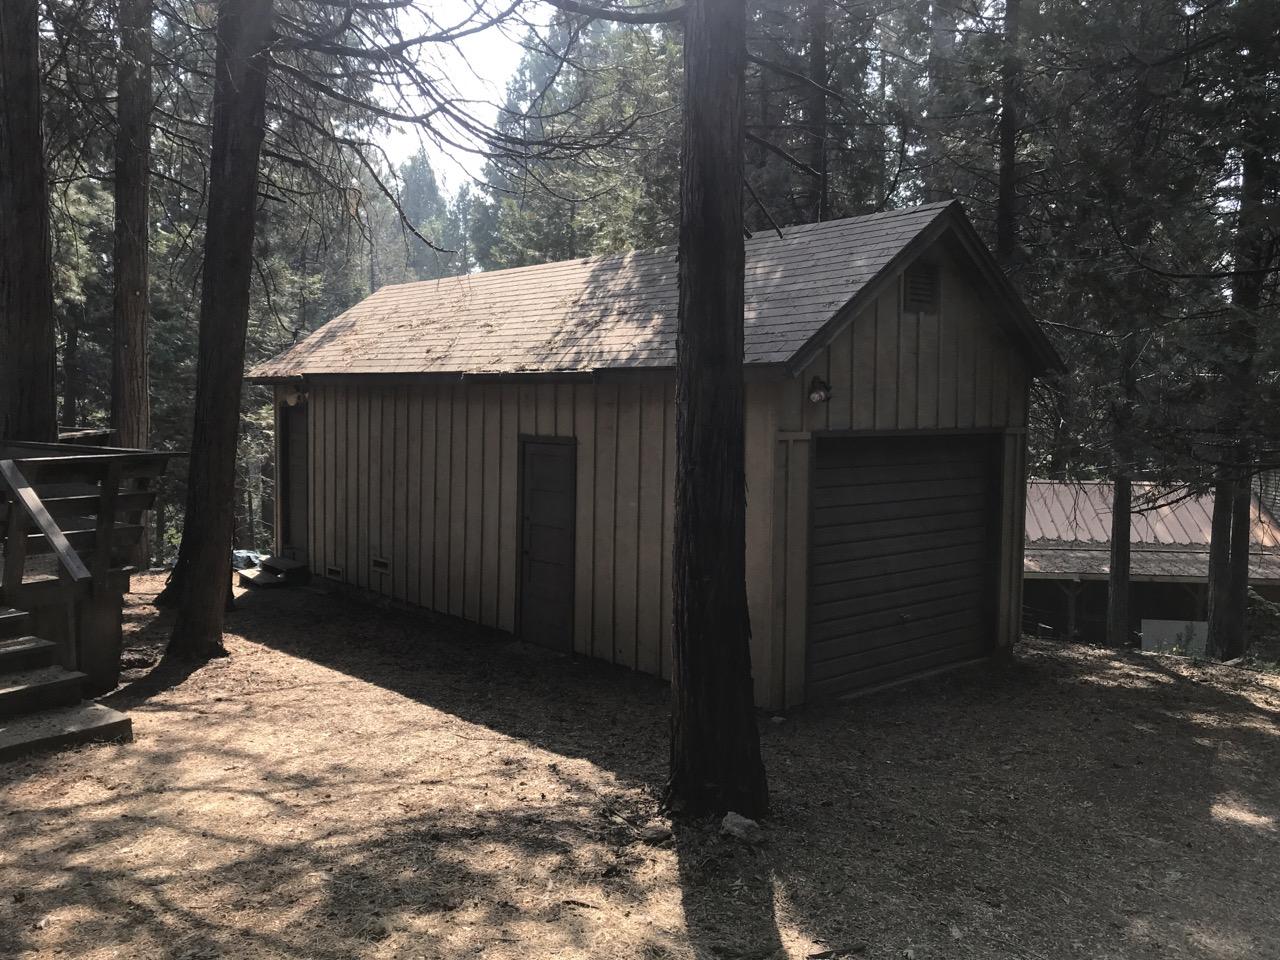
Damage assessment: no_damage